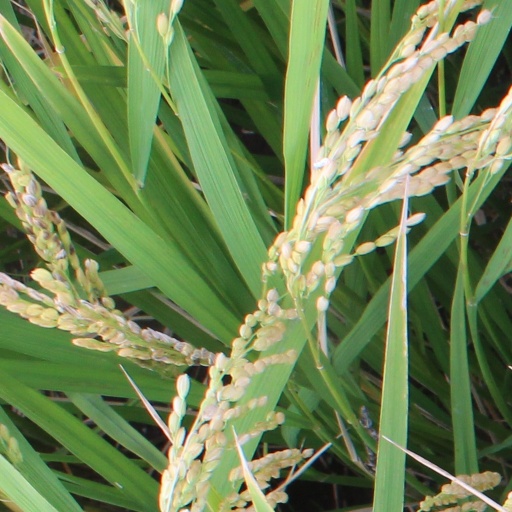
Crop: rice